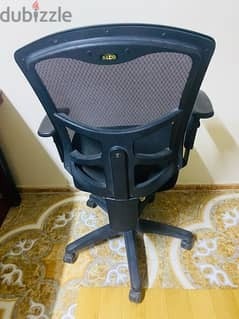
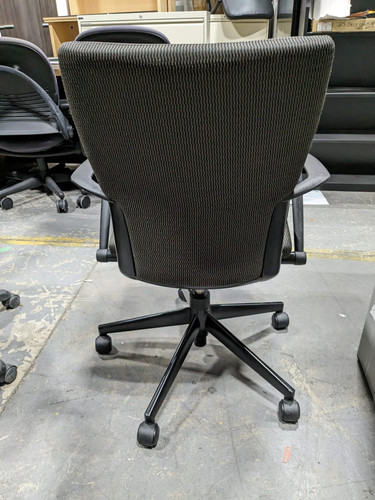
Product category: items_chair
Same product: no